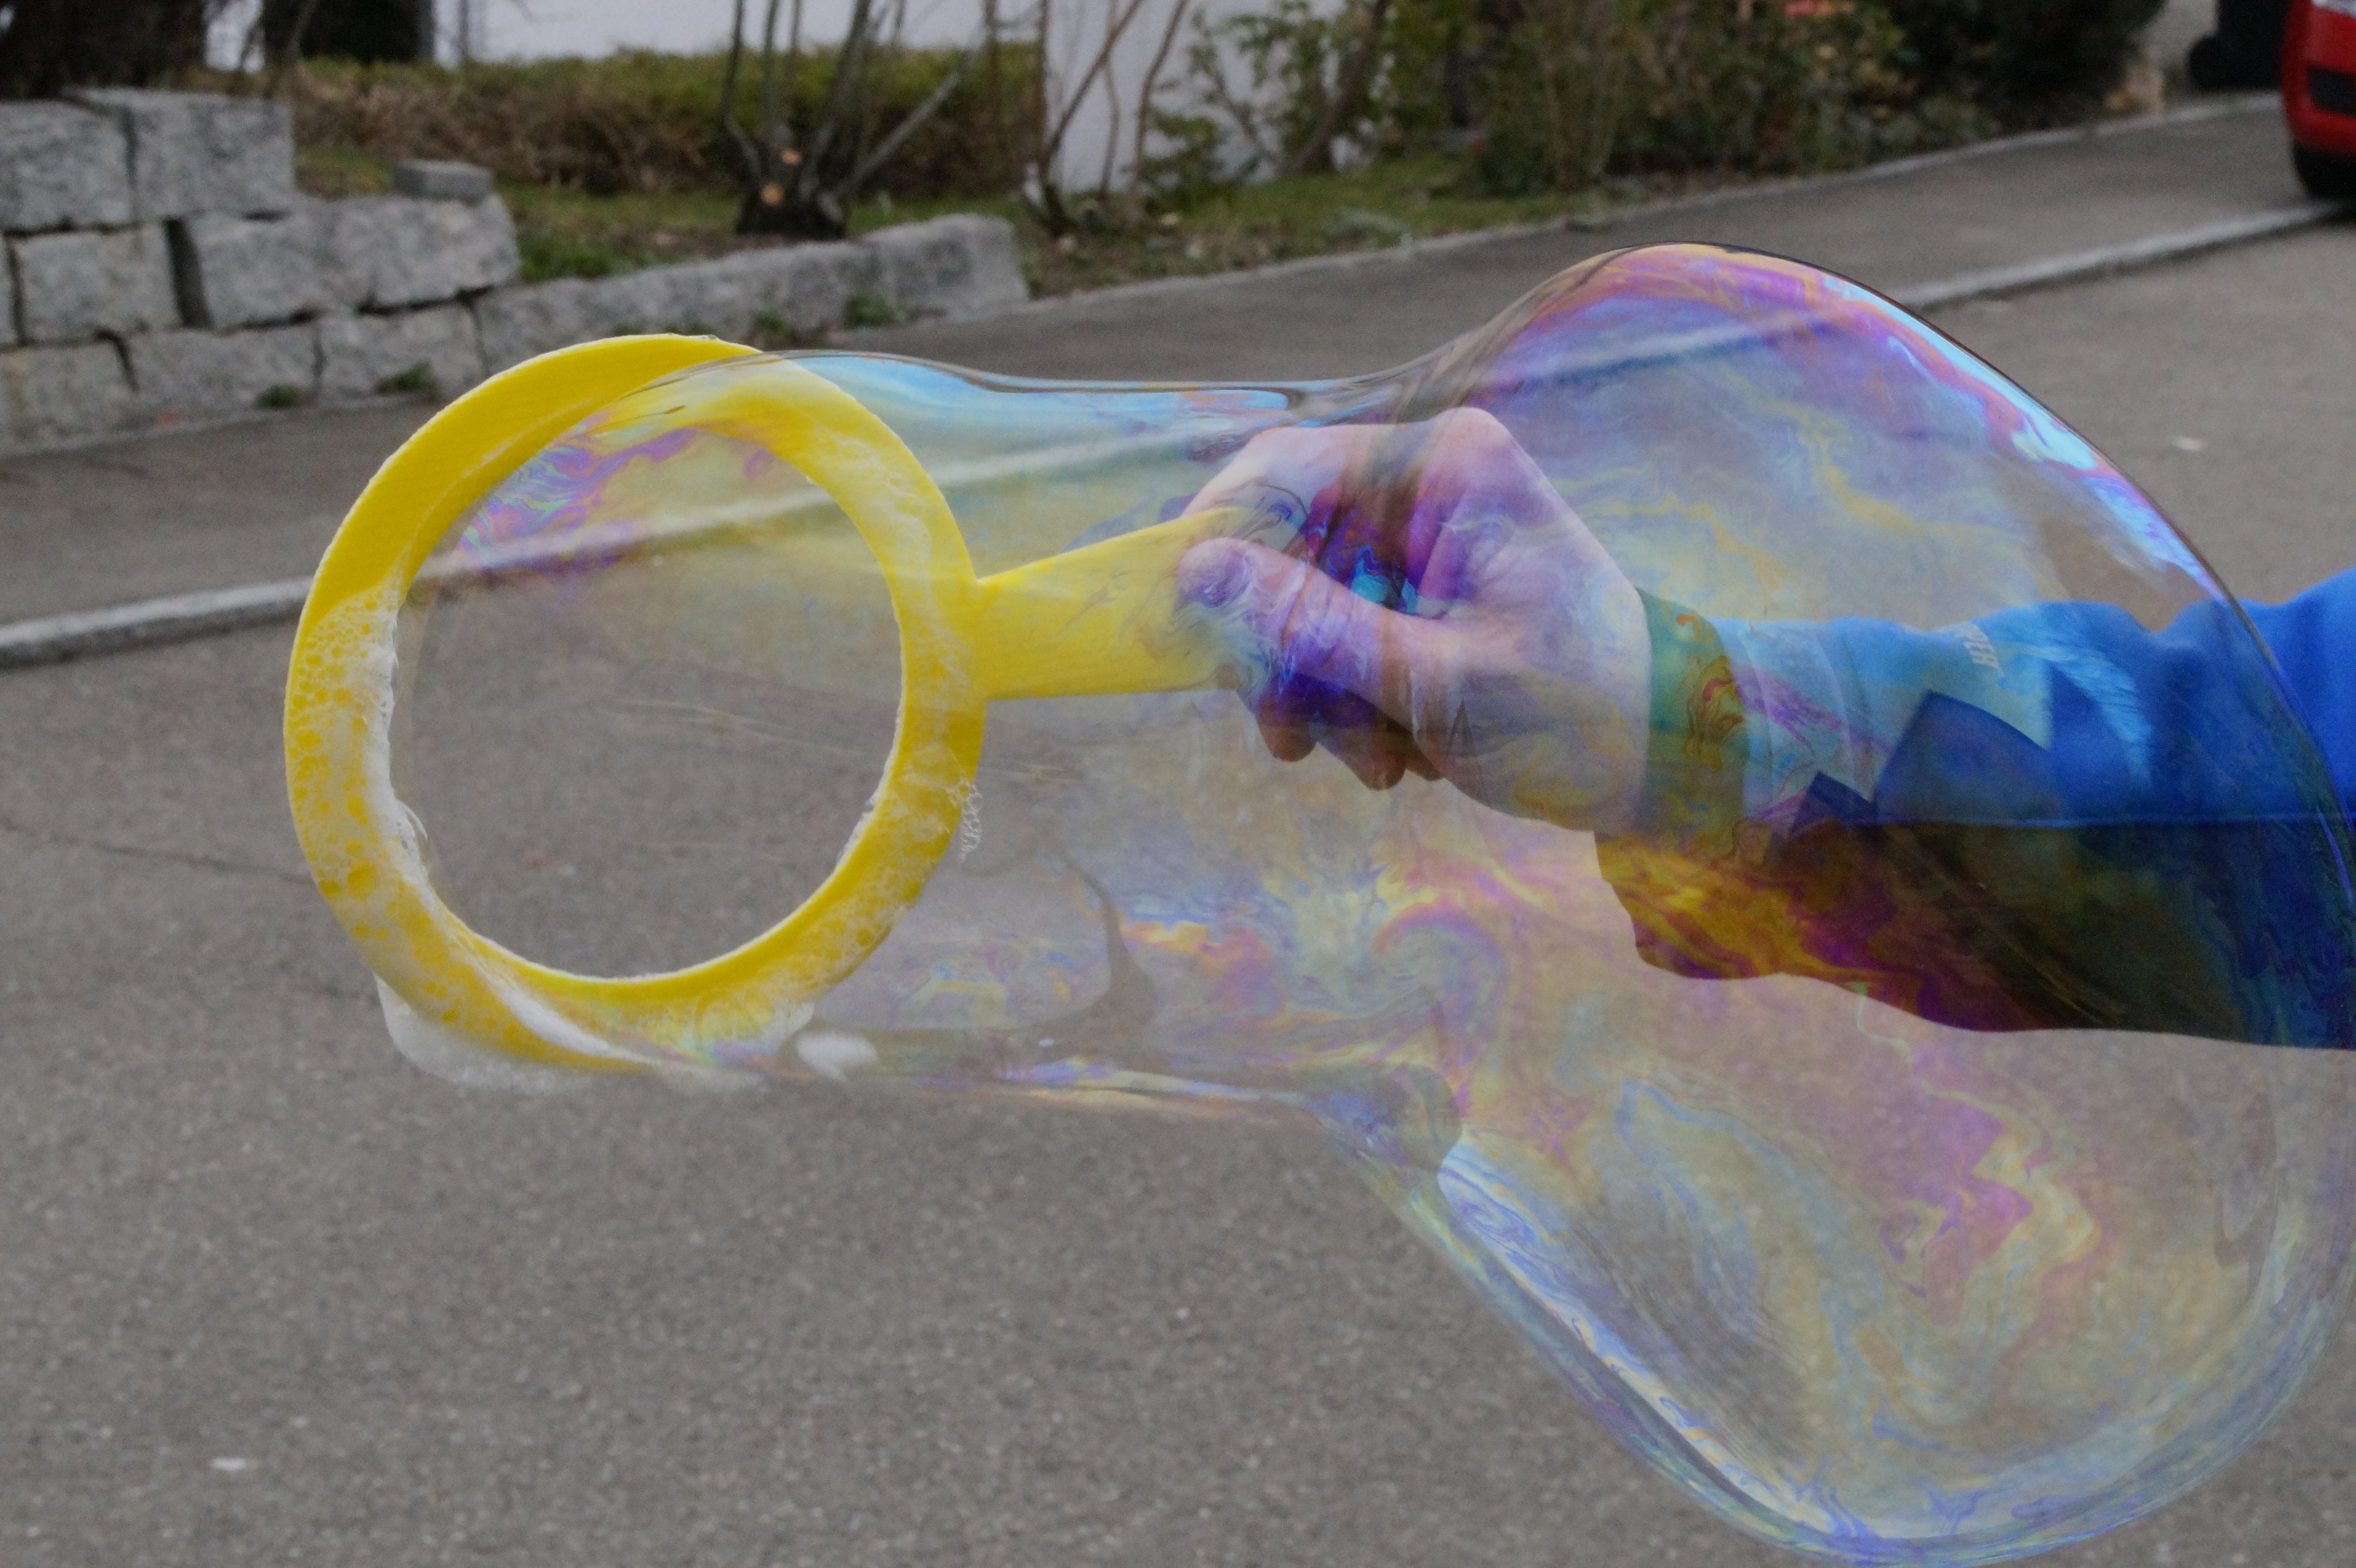
hand, play, ring, toy, surface, children, fun, beautiful, large, huge, blow, soap bubble, transient, iridescent, inflatable, sensitive, make soap bubbles, giant bubbles, giant soap bubbles, wabbelig, bubble ring